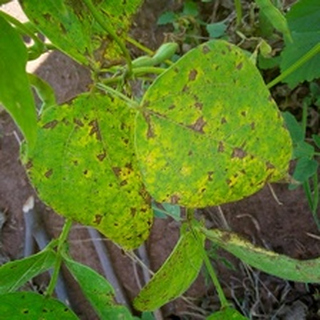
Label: bean_angular_leaf_spot